Time in New Hampshire

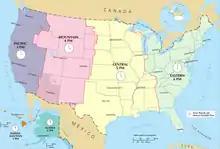
United States time zones

Some state lawmakers have encouraged the state to switch to Atlantic Standard Time without DST. A bill to do so, as long as Massachusetts did the same, passed the state's House of Representatives in 2017 but was voted down by the state's Senate.